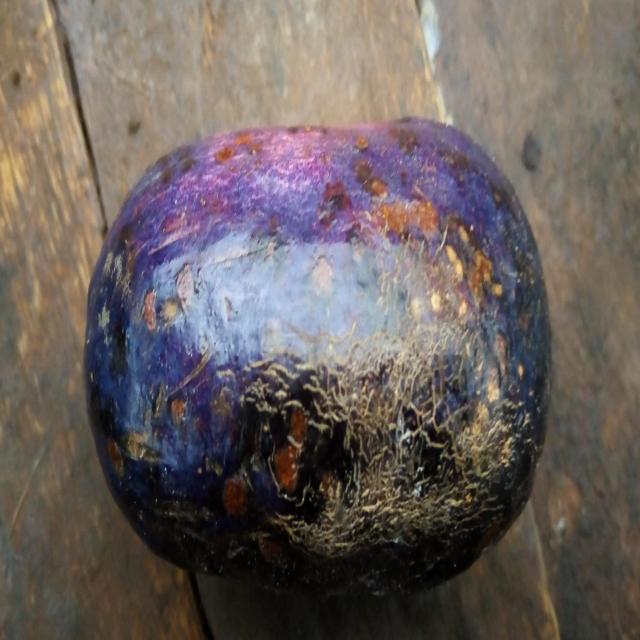
Plum grade: spotted